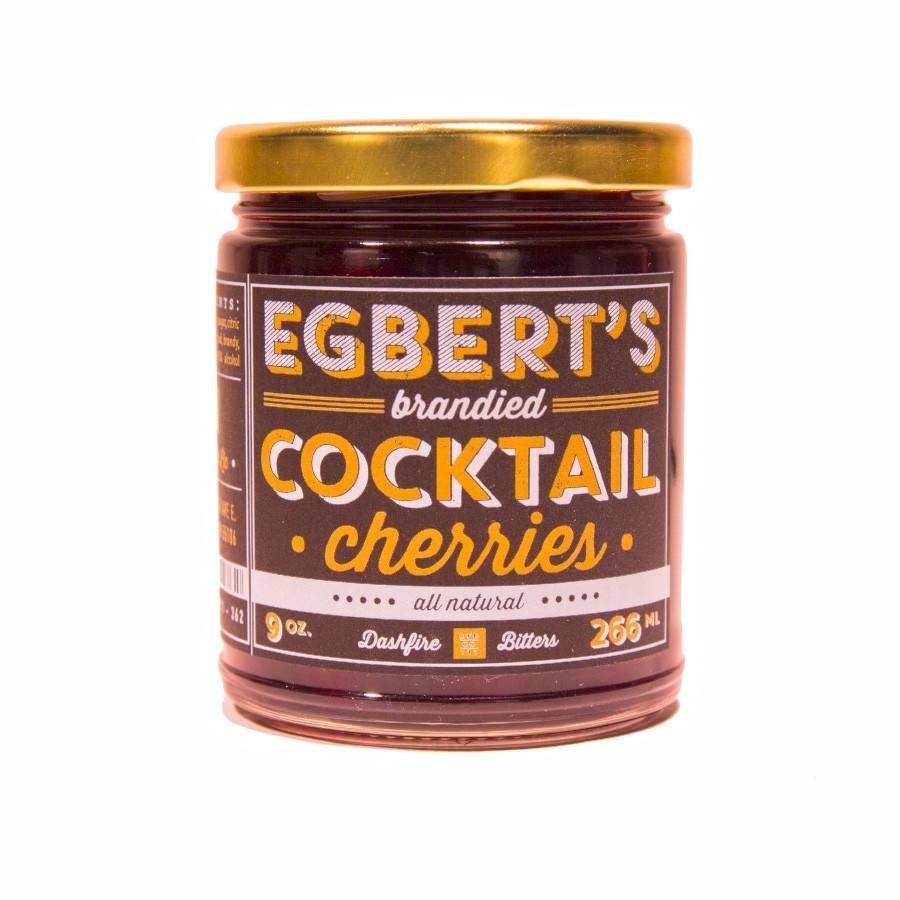
Dashfire | Egbert's Premium Cocktail Cherries
Brand: Dashfire Bitters
Category: Arts & Entertainment > Party & Celebration > Party Supplies > Cocktail Decorations > Cocktail Garnishes